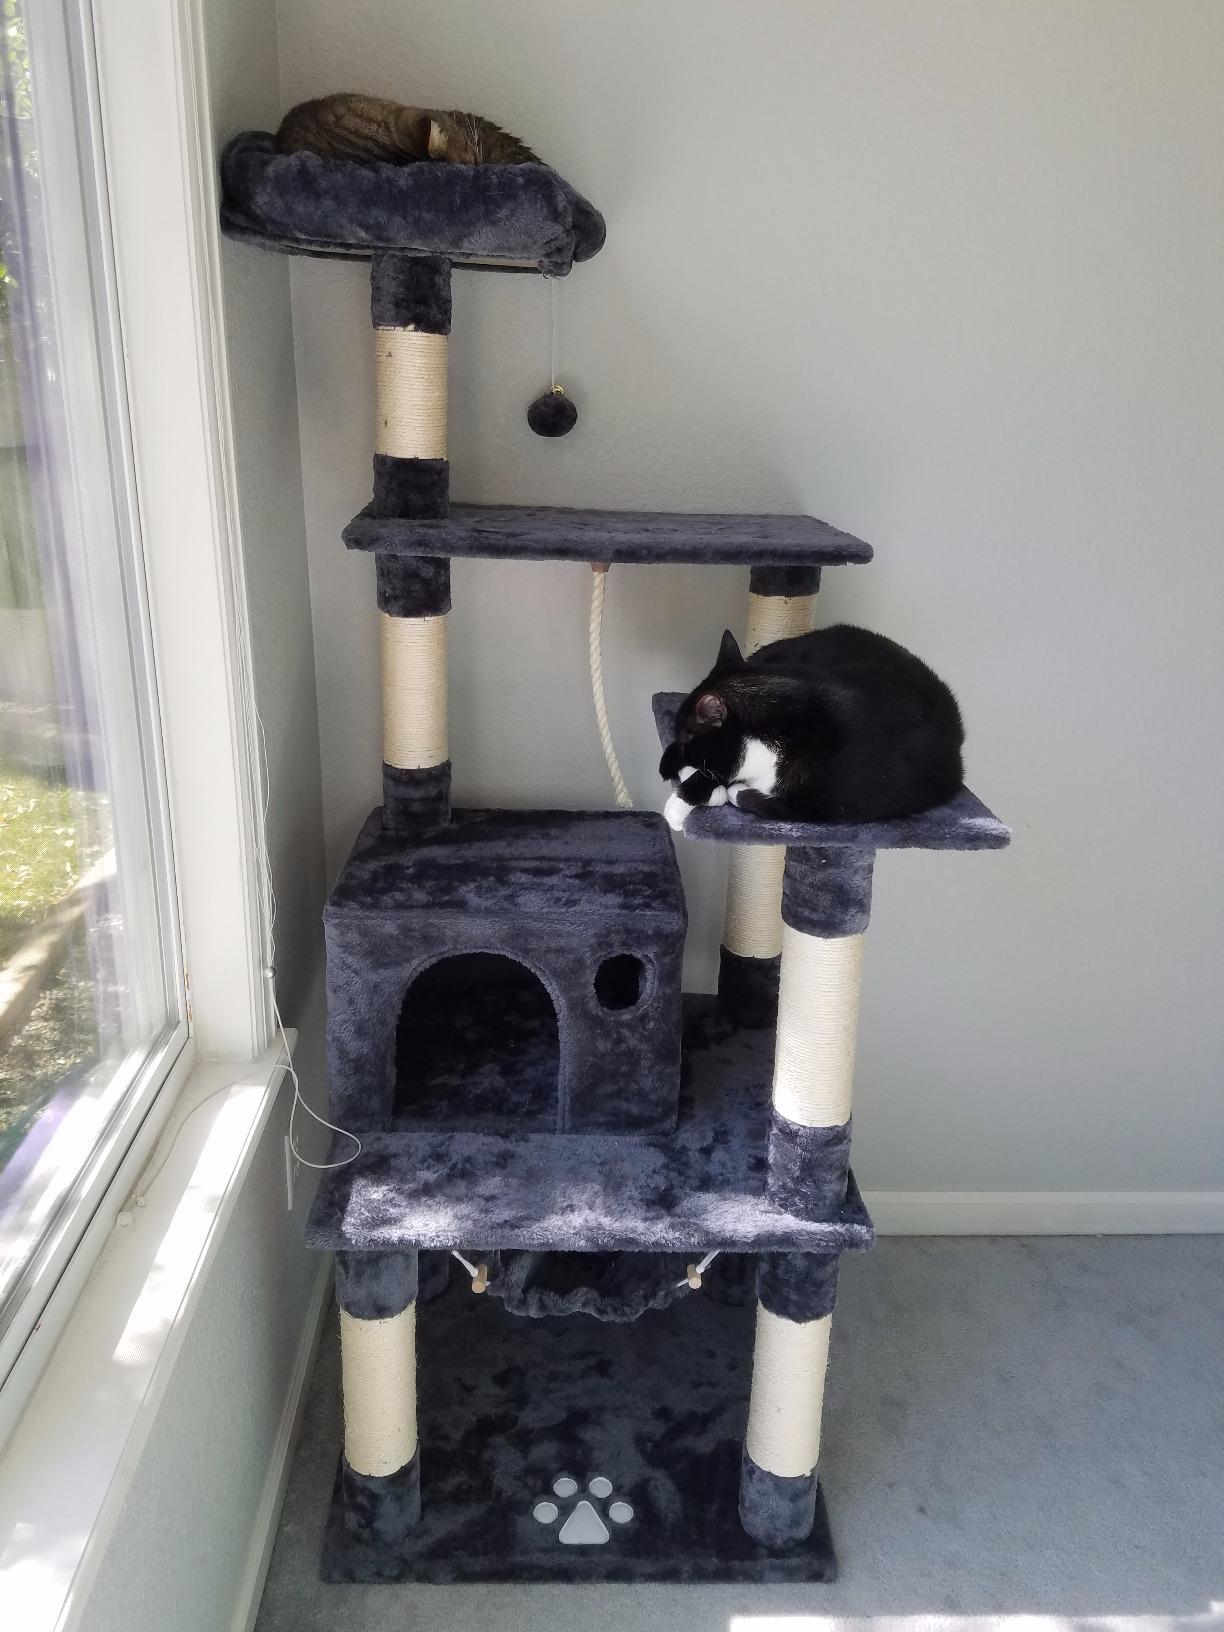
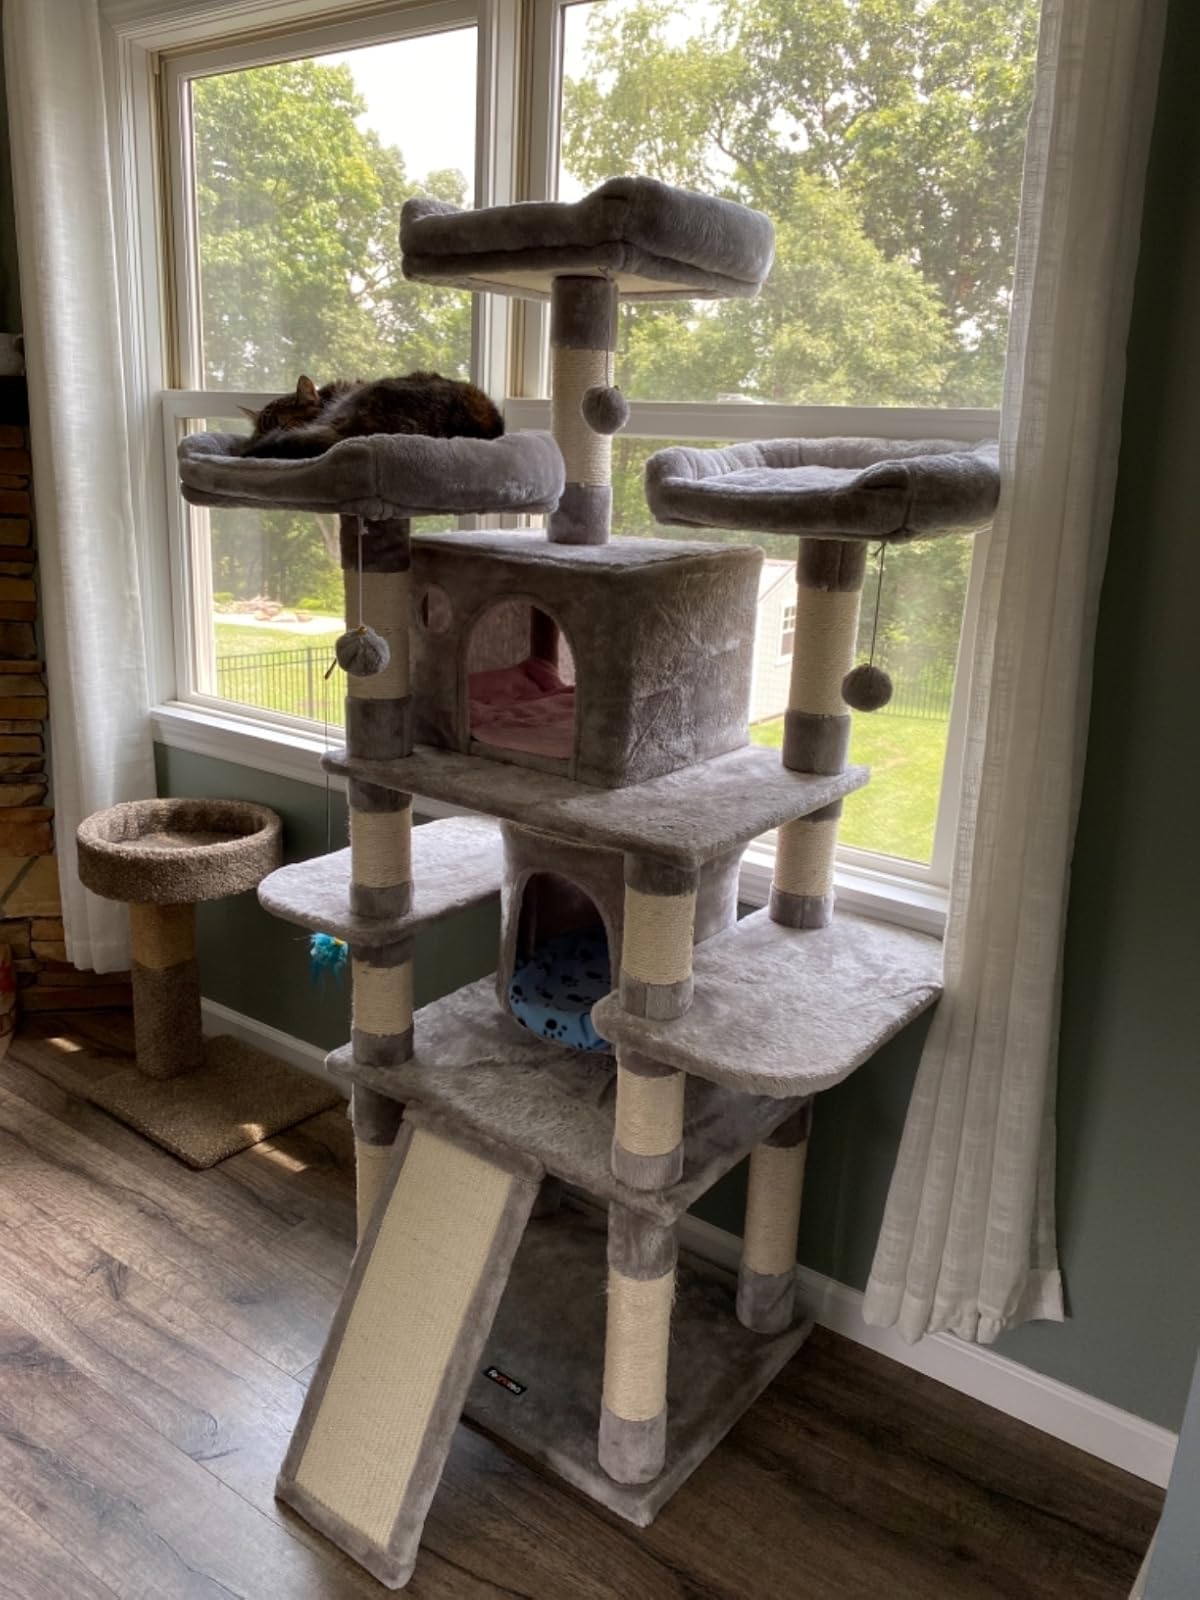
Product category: items_cat tree
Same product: no